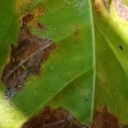
Label: Miner